Edward Jancarz

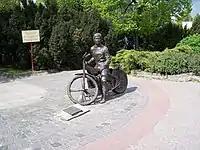
Jancarz Monument

On 11 January 1992 he was fatally stabbed by his second wife, Katarzyna, during a domestic dispute after she confronted him about his alcoholism. He was 45 years old.